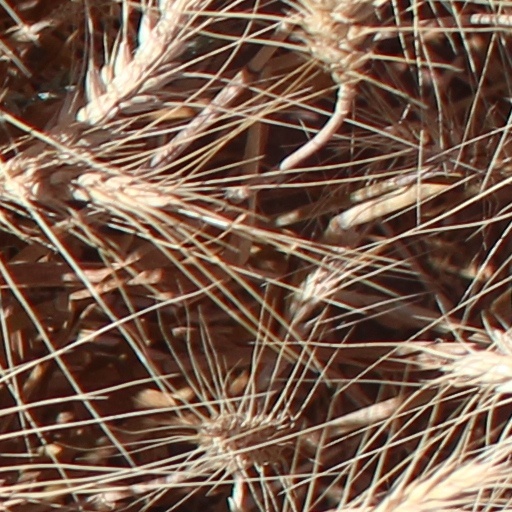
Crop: wheat